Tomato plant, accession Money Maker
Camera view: horizontal (90 deg, fisheye); turntable rotation: 300 degrees
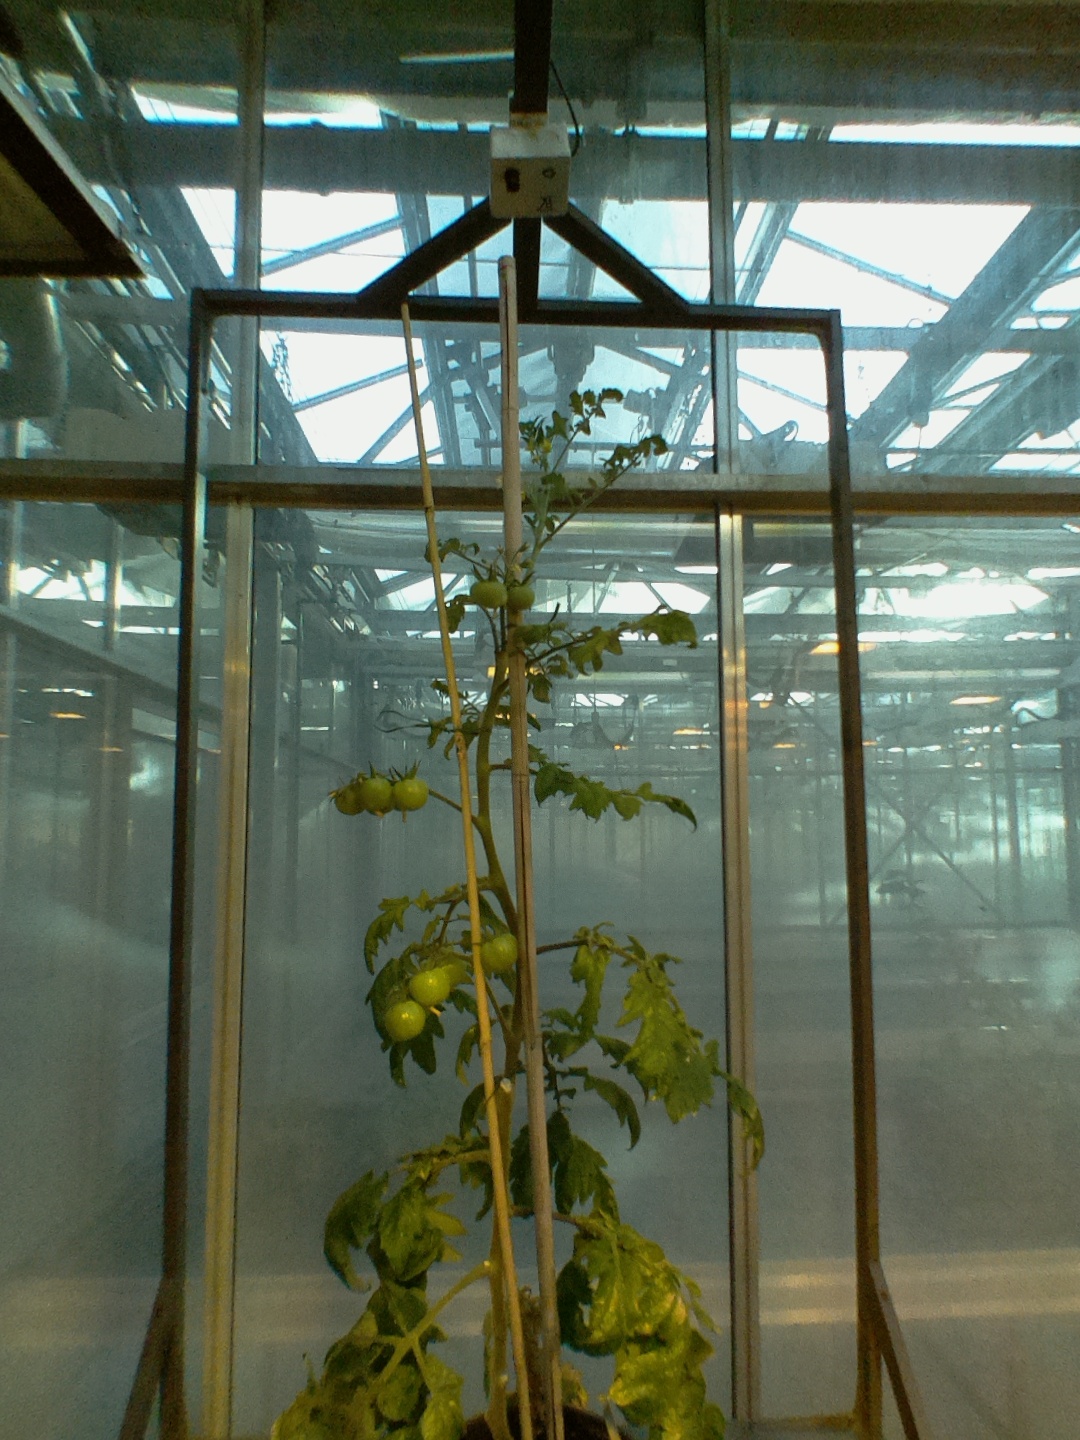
BBCH growth stage 74: 40%-50% of final fruit size